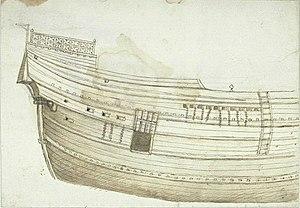
Le sabord est un terme d'architecture navale désignant une ouverture dans le flanc d'un navire, par laquelle passent les fûts de canons, les avirons ou simplement une prise d'air. Le sabord est refermé par un volet appelé mantelet de sabord.